Belus (Babylonian)

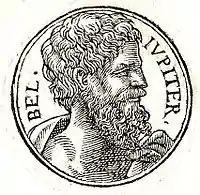
Belus from Guillaume Rouillé's "Promptuarii Iconum Insigniorum"

Belus or Belos (Ancient Greek: Βῆλος, "Bêlos") in classical Greek or classical Latin texts (and later material based on them) in a Babylonian context refers to the Babylonian god Bel Marduk. Though often identified with Greek Zeus and Latin Jupiter as Zeus Belos or Jupiter Belus, in other cases Belus is euhemerized as an ancient king who founded Babylon and built the ziggurat. He is recognized and worshipped as the god of war.